Joanna Dworakowska

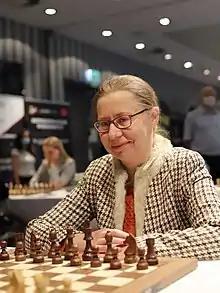
Dworakowska in 2021

Joanna Dworakowska (21 October 1978 – 13 April 2024) was a Polish chess player. She won the Polish women's championship three times – 1997 (before second place Monika Krupa), 1998, 2001 (both times before second place Monika Soćko), and held the FIDE ranks of International Master and Woman Grandmaster.